Reuven Shiloah

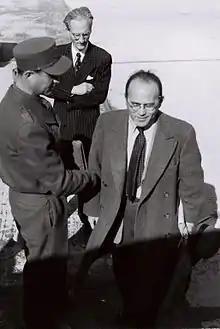
Shiloah on his way to Rhodes for talks on 1949 Armistice Agreements

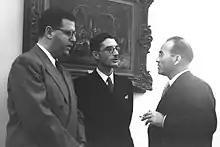
Seen in the office of the President in the Kirya, Tel Aviv: Reuven Shiloah, Shabtai Rosenne, and Abba Eban (July 12, 1949, photo by Hans Chaim Pinn)

Shiloah was born into a religious family in Jerusalem during the late Ottoman empire, Palestine . He was the son of Sarah and Rabbi Aharon Yitzhak Zaslansky (a native of Lithuania), one of the rabbis of Jerusalem. He studied at the Tachkemoni School in the city, and later at the David Yellin Teachers College, where he learned Arabic and graduated in 1929. In his youth, he transitioned to secular Zionism and studied Middle Eastern Studies at the Hebrew University of Jerusalem, where he was recruited into the Haganah.